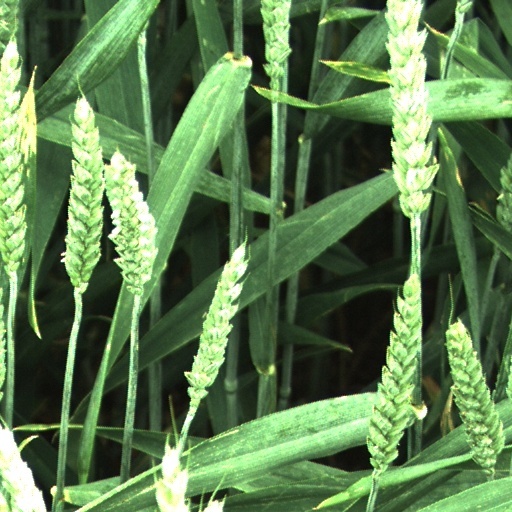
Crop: wheat